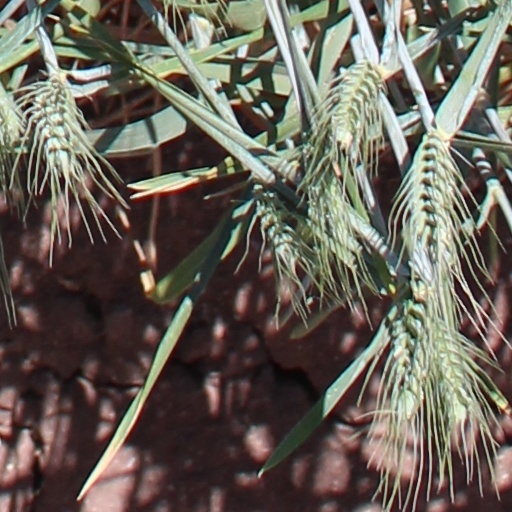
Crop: wheat